Joshua Wong

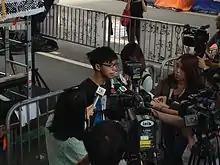
Wong giving an interview in October 2014, during the Umbrella Movement

In June 2014, Scholarism drafted a plan to reform Hong Kong's electoral system to push for universal suffrage, under one country, two systems. His group strongly advocated for the inclusion of civic nomination in the 2017 Hong Kong Chief Executive election. Wong as a student leader started a class boycott among Hong Kong's students to send a pro-democracy message to Beijing.